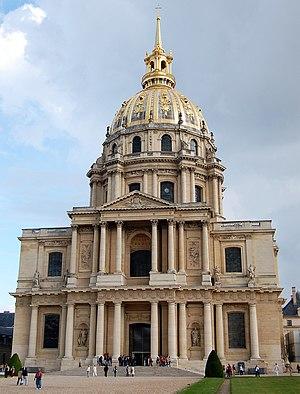
Hôtel des Invalides Español: Los Inválidos Polski: Dôme des Invalides 日本語: オテル・デ・ザンヴァリッド